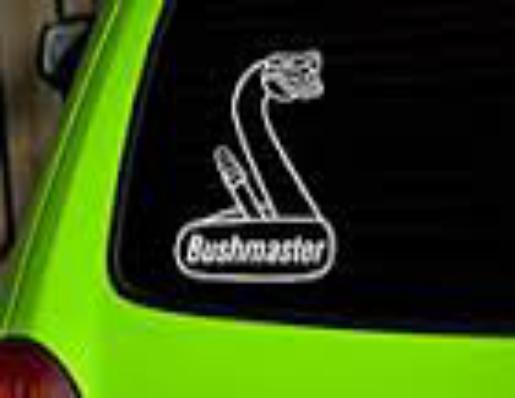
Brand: Bushmaster
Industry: Others